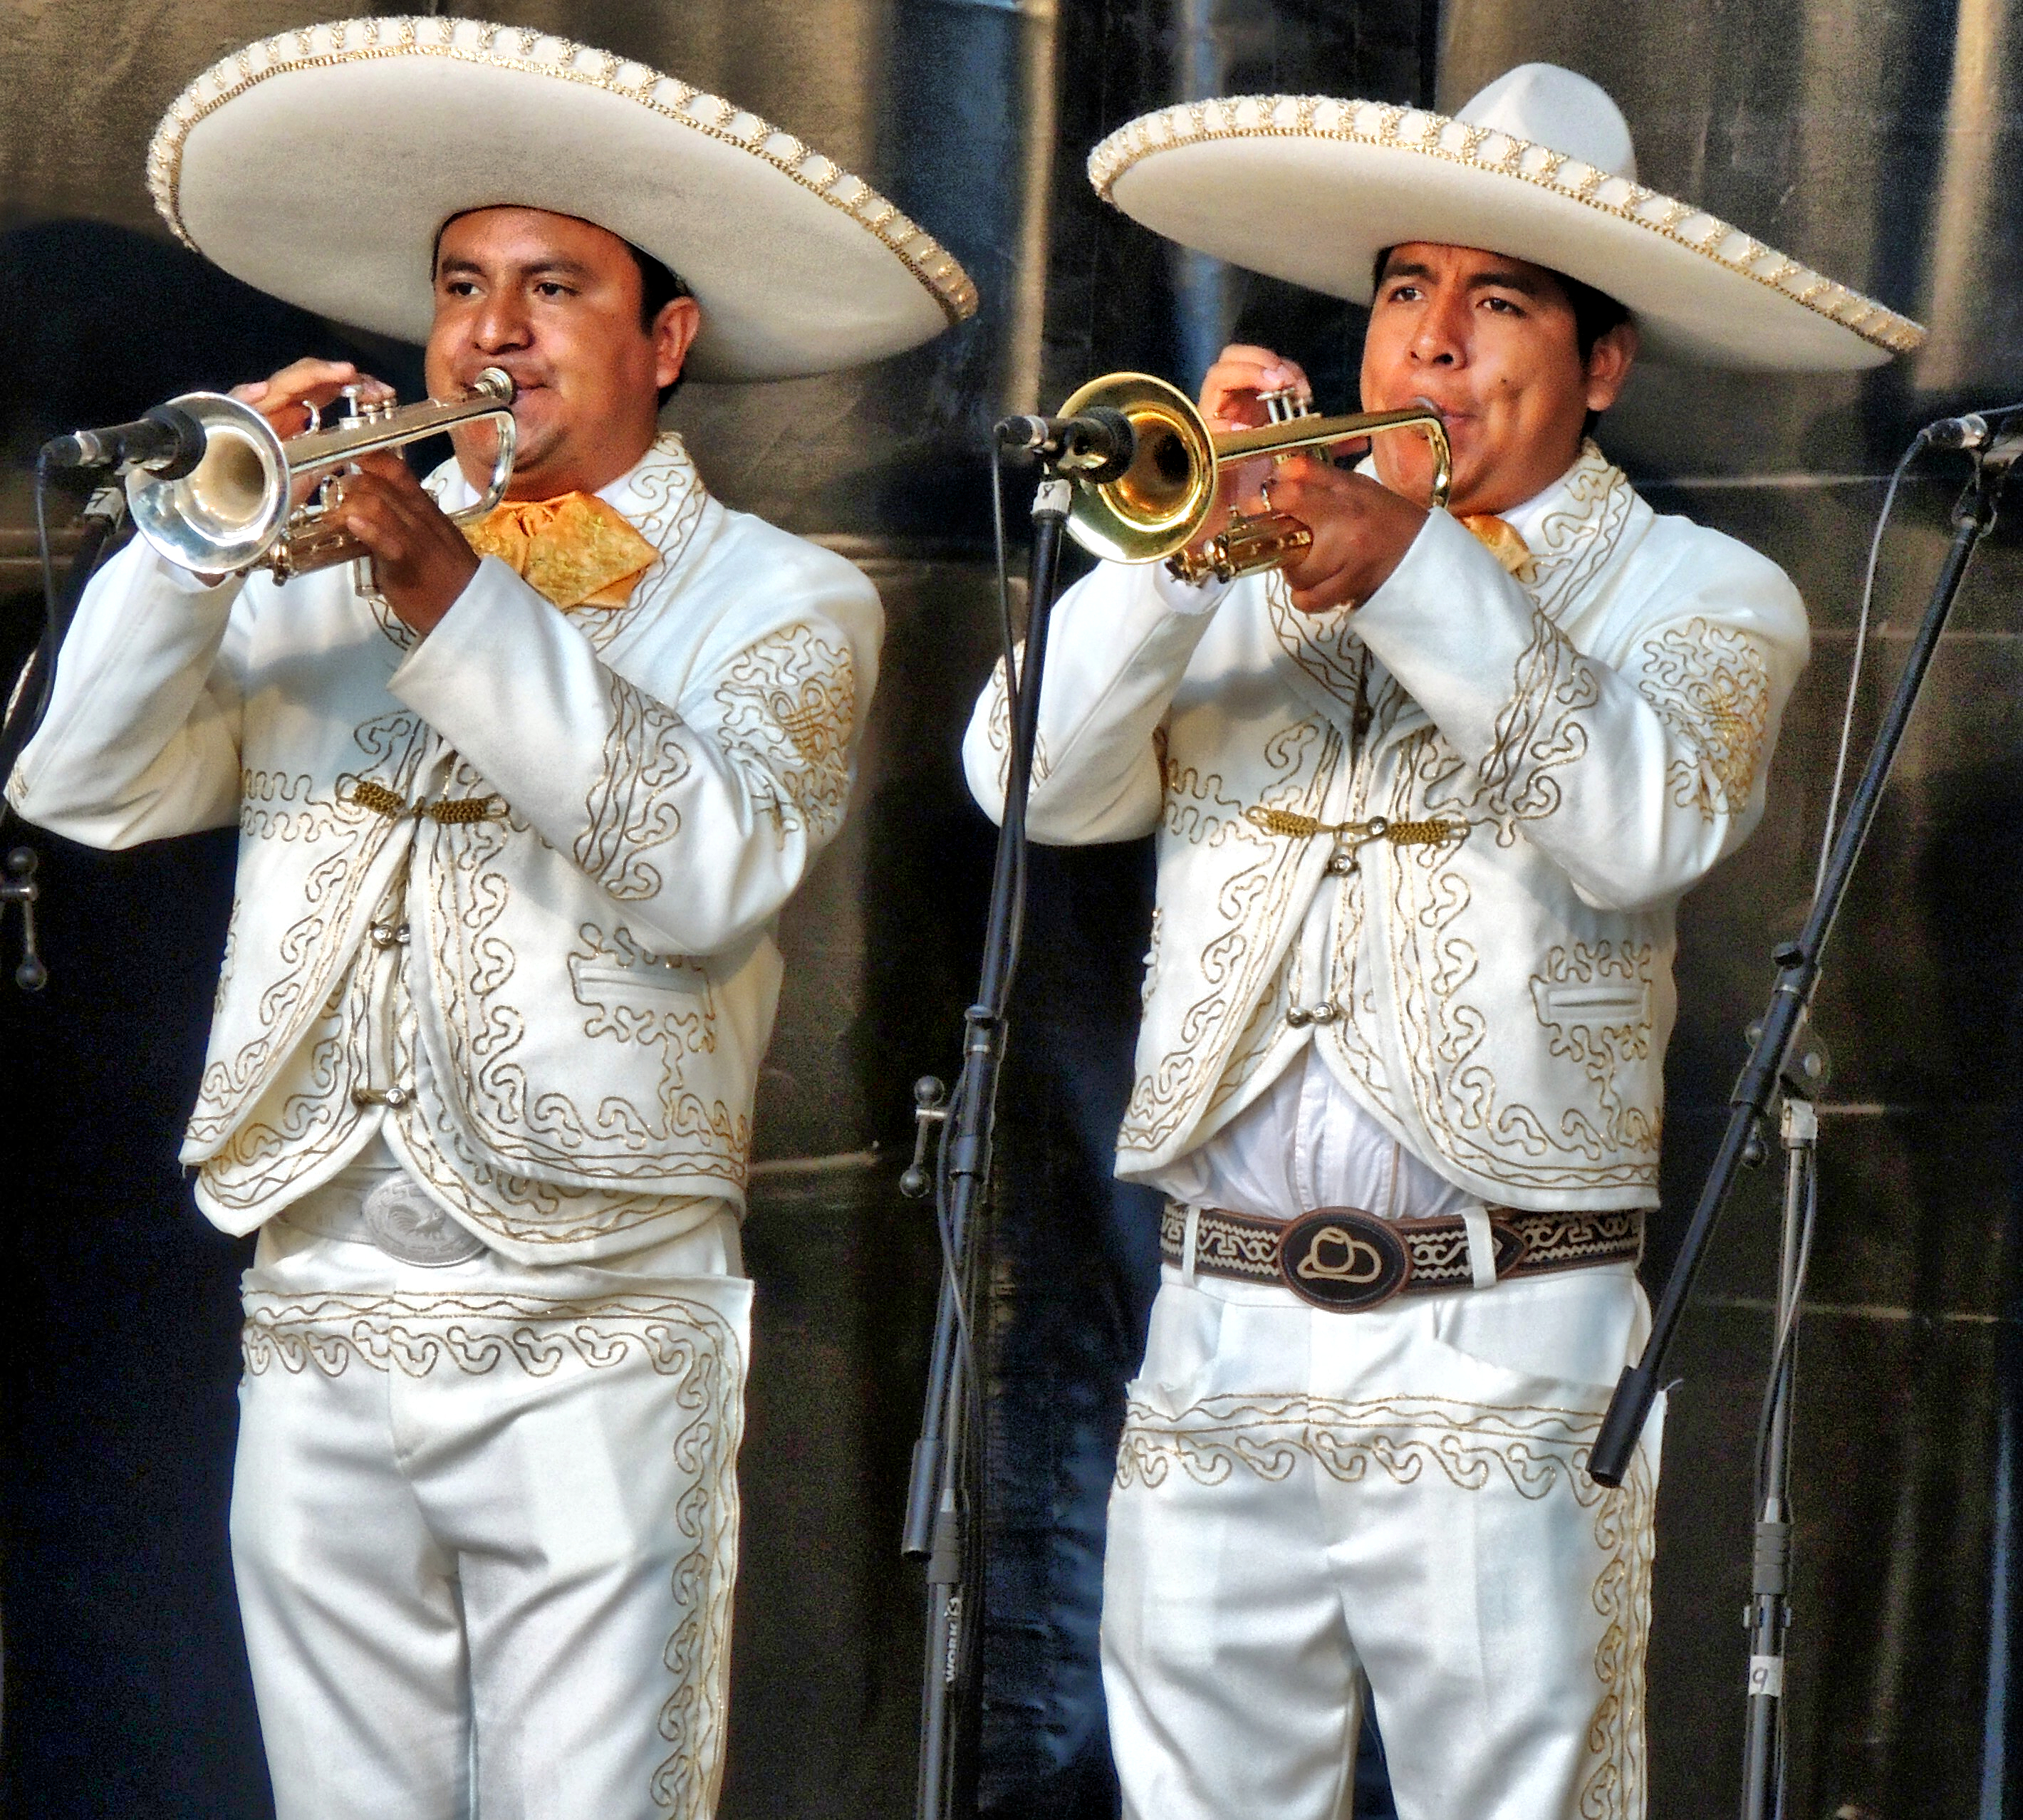
person, gentleman